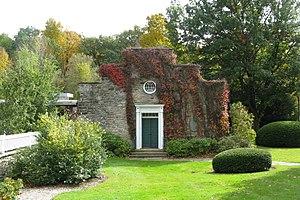
Le Massachusetts est un état des États-Unis dont la population compte près de 6,3 millions d'habitants. La capitale et la métropole de l'État est Boston. L’État fait partie de la région de la Nouvelle-Angleterre.